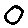
Label: 0